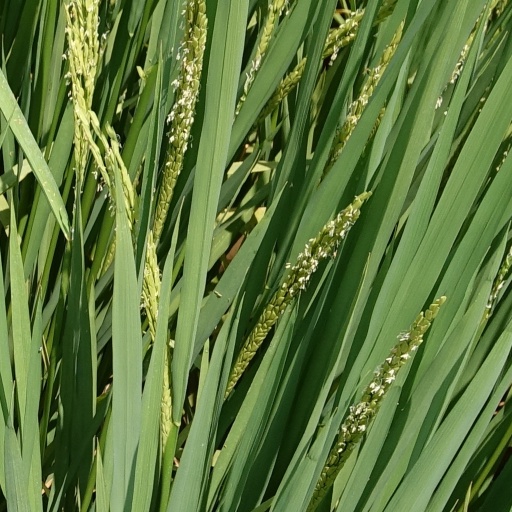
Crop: rice